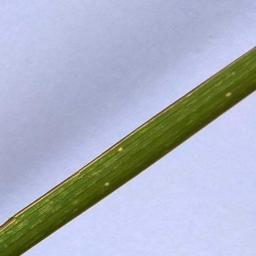
Label: Rice___Leaf_Blast